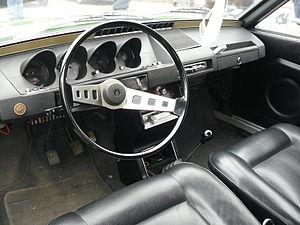
Reims 2012
Les Renault 15 et 17 sont deux modèles d'automobiles Renault dérivées de la berline Renault 12 produits à partir de juillet 1971 jusqu'en 1979. Les Renault 15 et 17 furent à leur débuts assemblées à Sandouville aux côtés des R16, puis, à l'hiver 1973, elles furent transférées à l'usine Chausson de Maubeuge car Sandouville avait plus donné la priorité aux Renault 20 et 30 pour préparer la succession de la R16. La Renault 15 fut désignée ainsi parce qu'elle était équipée d'un moteur de 1 565 cm³ et la Renault 17, pour son moteur de 1 647 cm³. Dans certains pays où le chiffre 17 a la réputation de porter malheur comme le 13 en France, elle fut rebaptisée 177.